Laivateollisuus

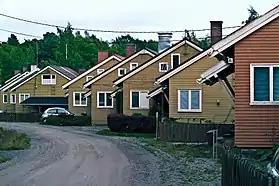
View on Laivateollisuus neighbourhood.

In 1945 architect Erik Bryggman planned homes and a streetplan for the yard workers. The area consists of small prefabricated houses for 90 families, arranged according to the area topography. Each flat consisted originally two bedrooms, kitchen, bathroom, wardrobe and a shed. Although some of the houses have been modified after, the area has kept its original appearance. The area was protected in 1995 and later listed as one of the cultural environments of national significance.